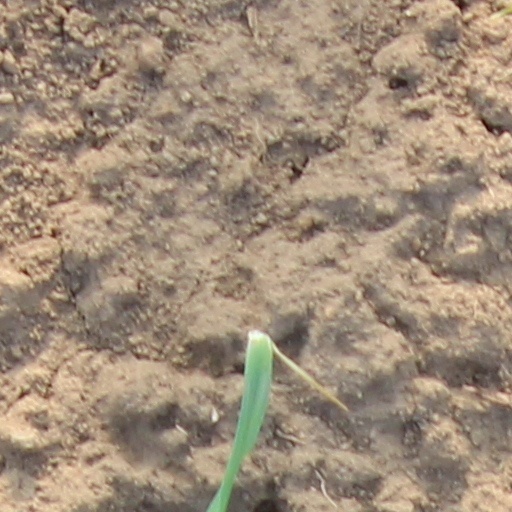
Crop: wheat